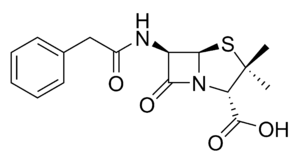
Benzylpenicillin
Benzylpenicillins kemiske opbygning.
Benzylpenicillin, også kendt som penicillin G, er det klassiske penicillin. Benzylpenicillin må gives parenteralt, da det nedbrydes af saltsyren i mavesækken. Da det gives parenteralt opnås der højere vævskoncentrationer hvilket giver en højere bakteriedræbende effekt end phenoxymethylpenicillin.